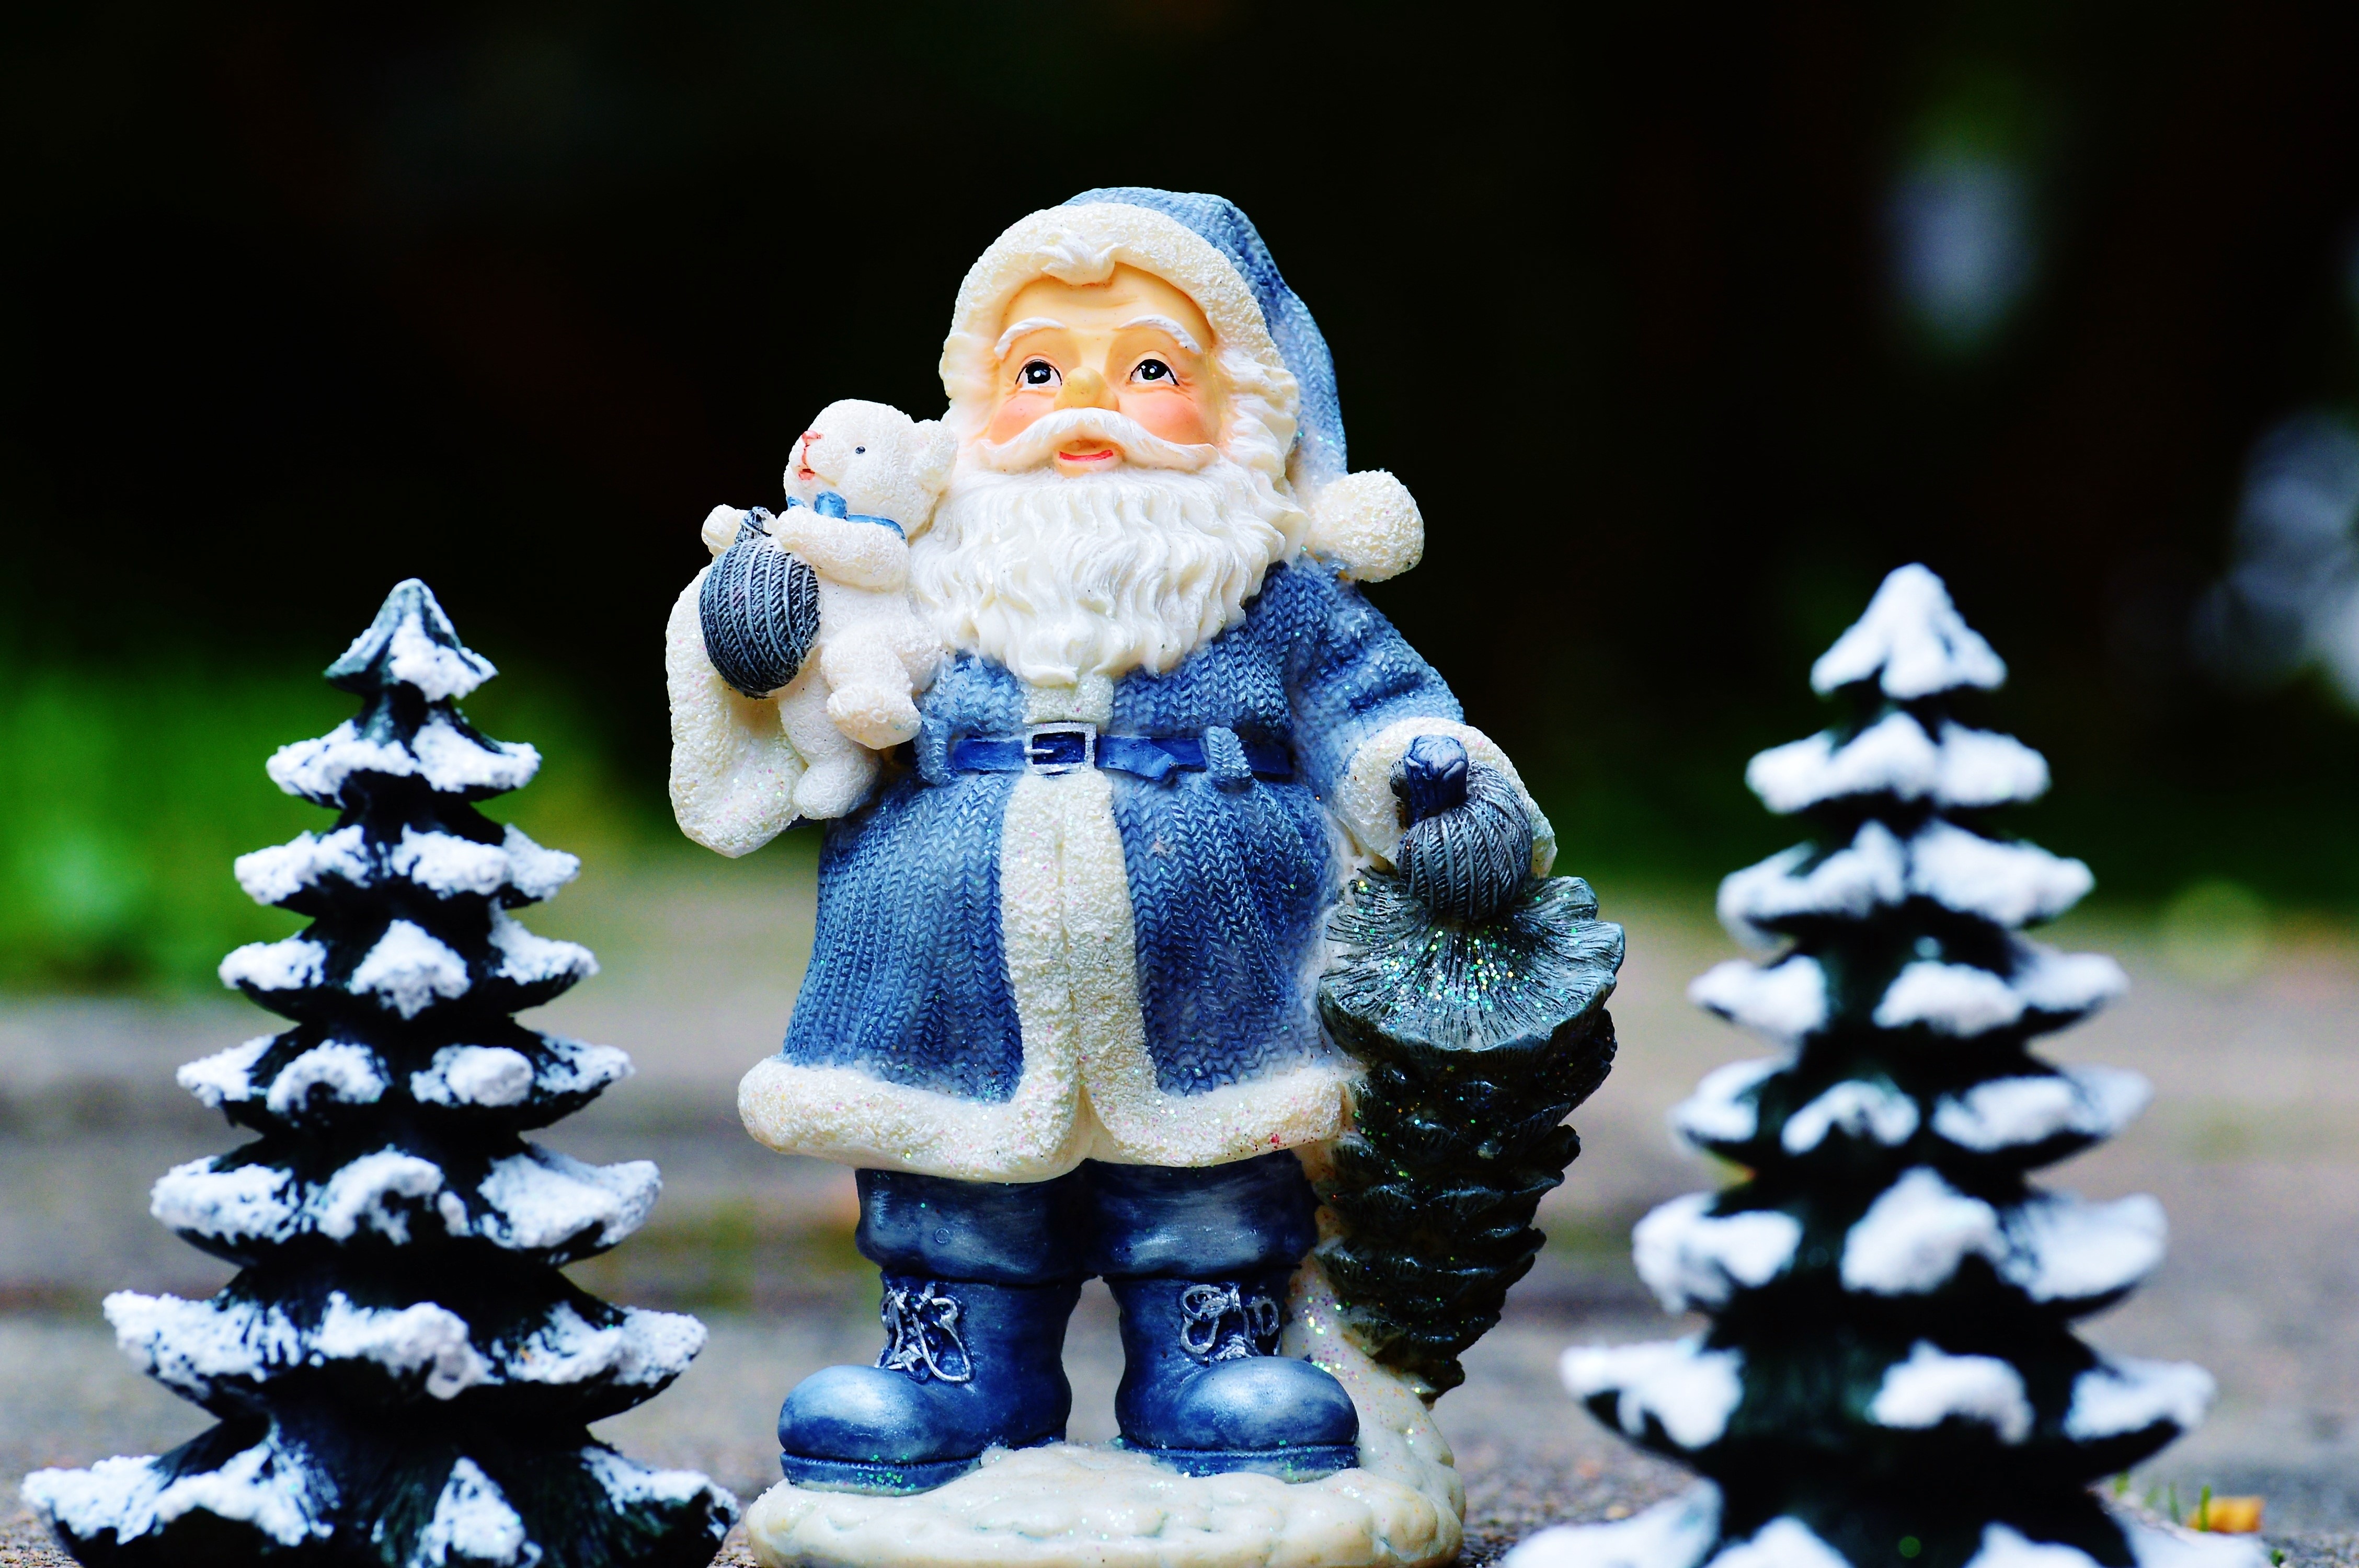
christmas, snowman, winter, snow, holiday, decoration, xmas, toy, tree, santa, happy, celebration, cold, hat, gift, season, december, scarf, new year, new, card, claus, frost, year, festive, christmas tree, christmas ornament, plant, white, santa claus, organism, christmas decoration, lawn ornament, Holiday ornament, ornament, evergreen, art, event, christmas eve, fictional character, christmas lights, conifer, wood, freezing, interior design, action figure, fun, figurine, beard, tradition, fir, pine, pine family, doll, sugar paste